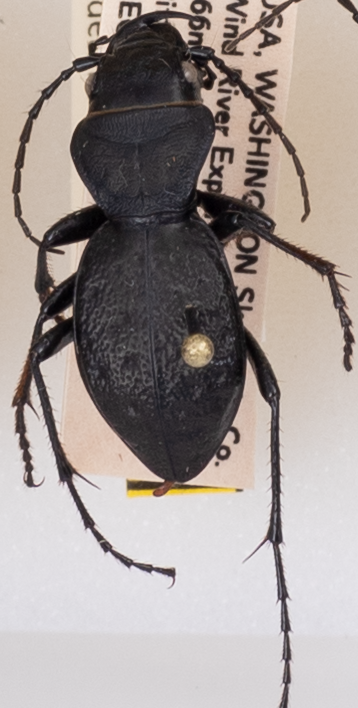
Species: Omus dejeanii
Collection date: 2019-05-07
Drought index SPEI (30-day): -0.734
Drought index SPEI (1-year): -2.09
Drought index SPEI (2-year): -1.45